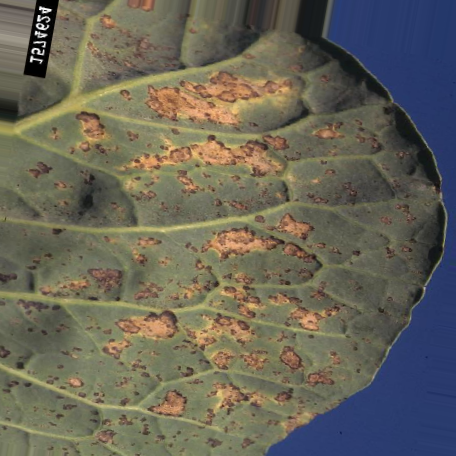
Label: Downy Mildew